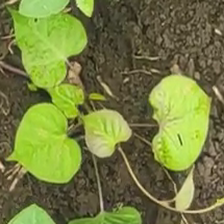
Weed species: Obscure_morning _glory(Ipomoea obscura)